Michael Richards

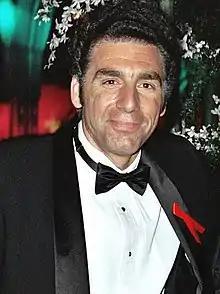
Richards at the 45th Primetime Emmy Awards in 1993

Michael Anthony Richards (born July 24, 1949) is an American actor and former stand-up comedian. He achieved global recognition for starring as Cosmo Kramer on the NBC television sitcom "Seinfeld" from 1989 to 1998. He began his career as a stand-up comedian, first entering the national spotlight when he was featured on Billy Crystal's first cable TV special, and went on to become a series regular on ABC's "Fridays".